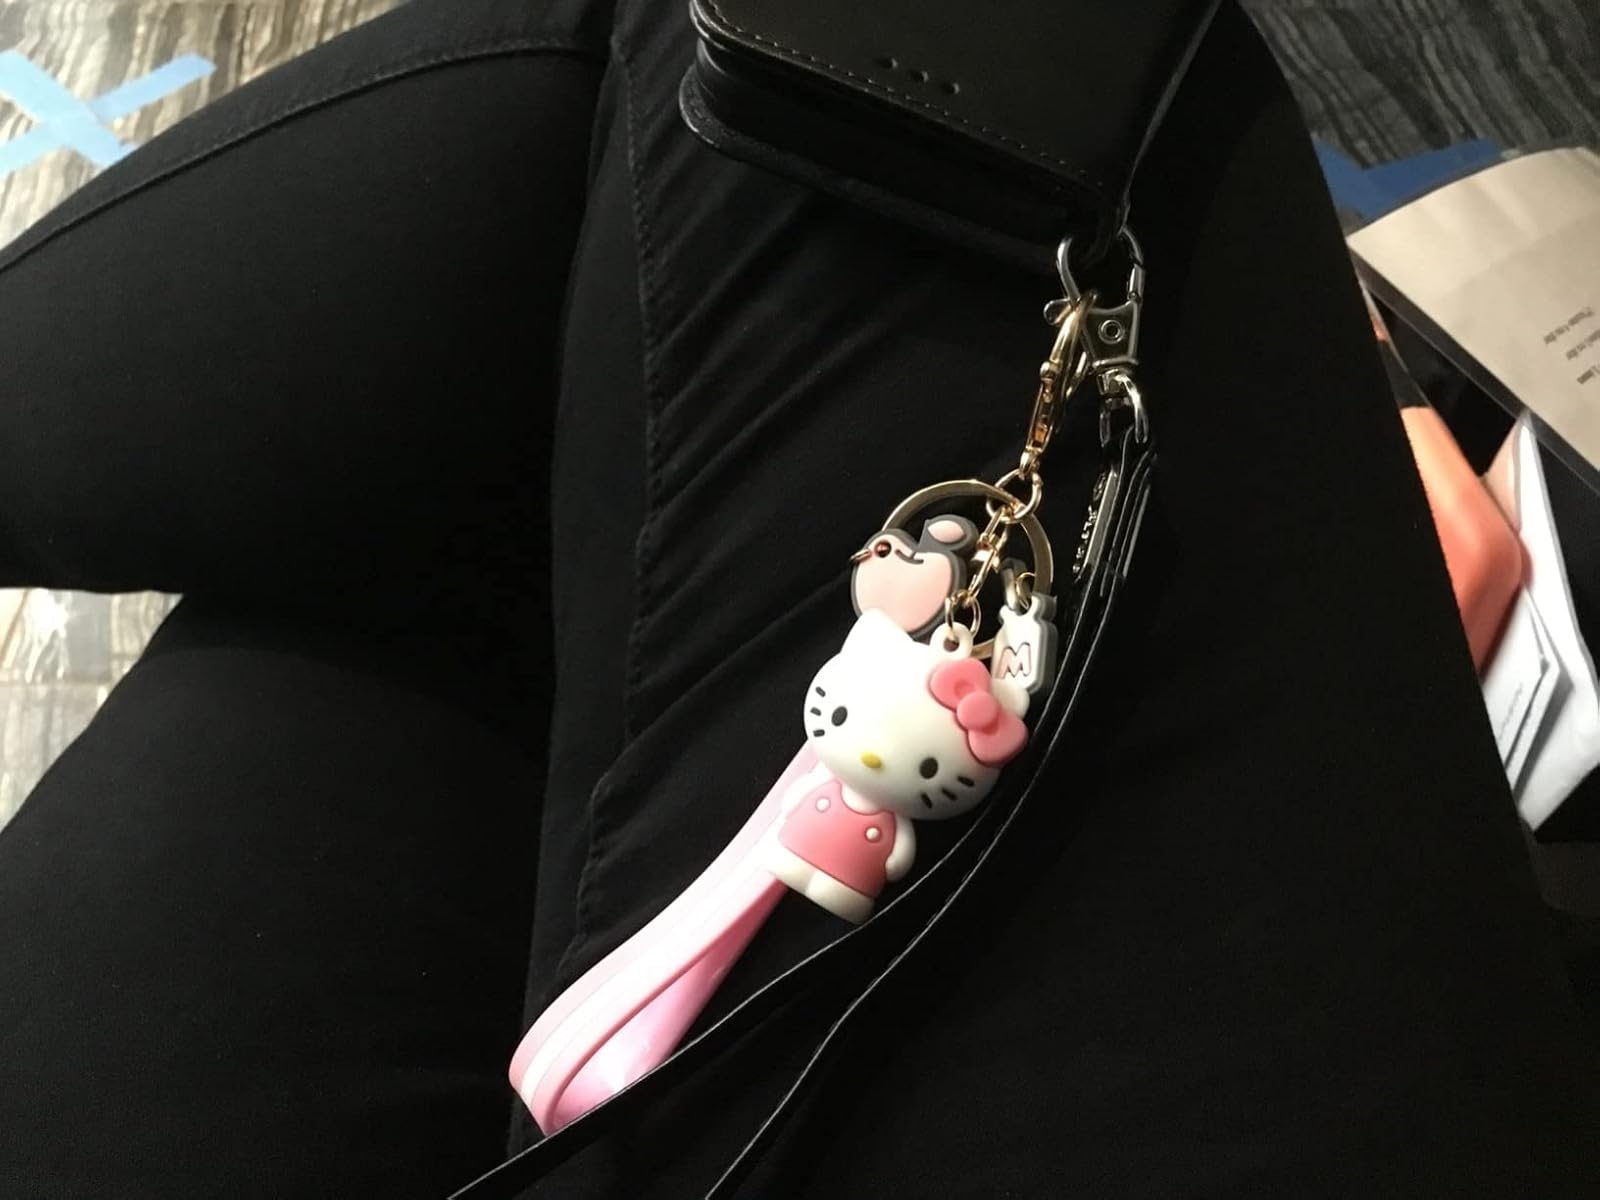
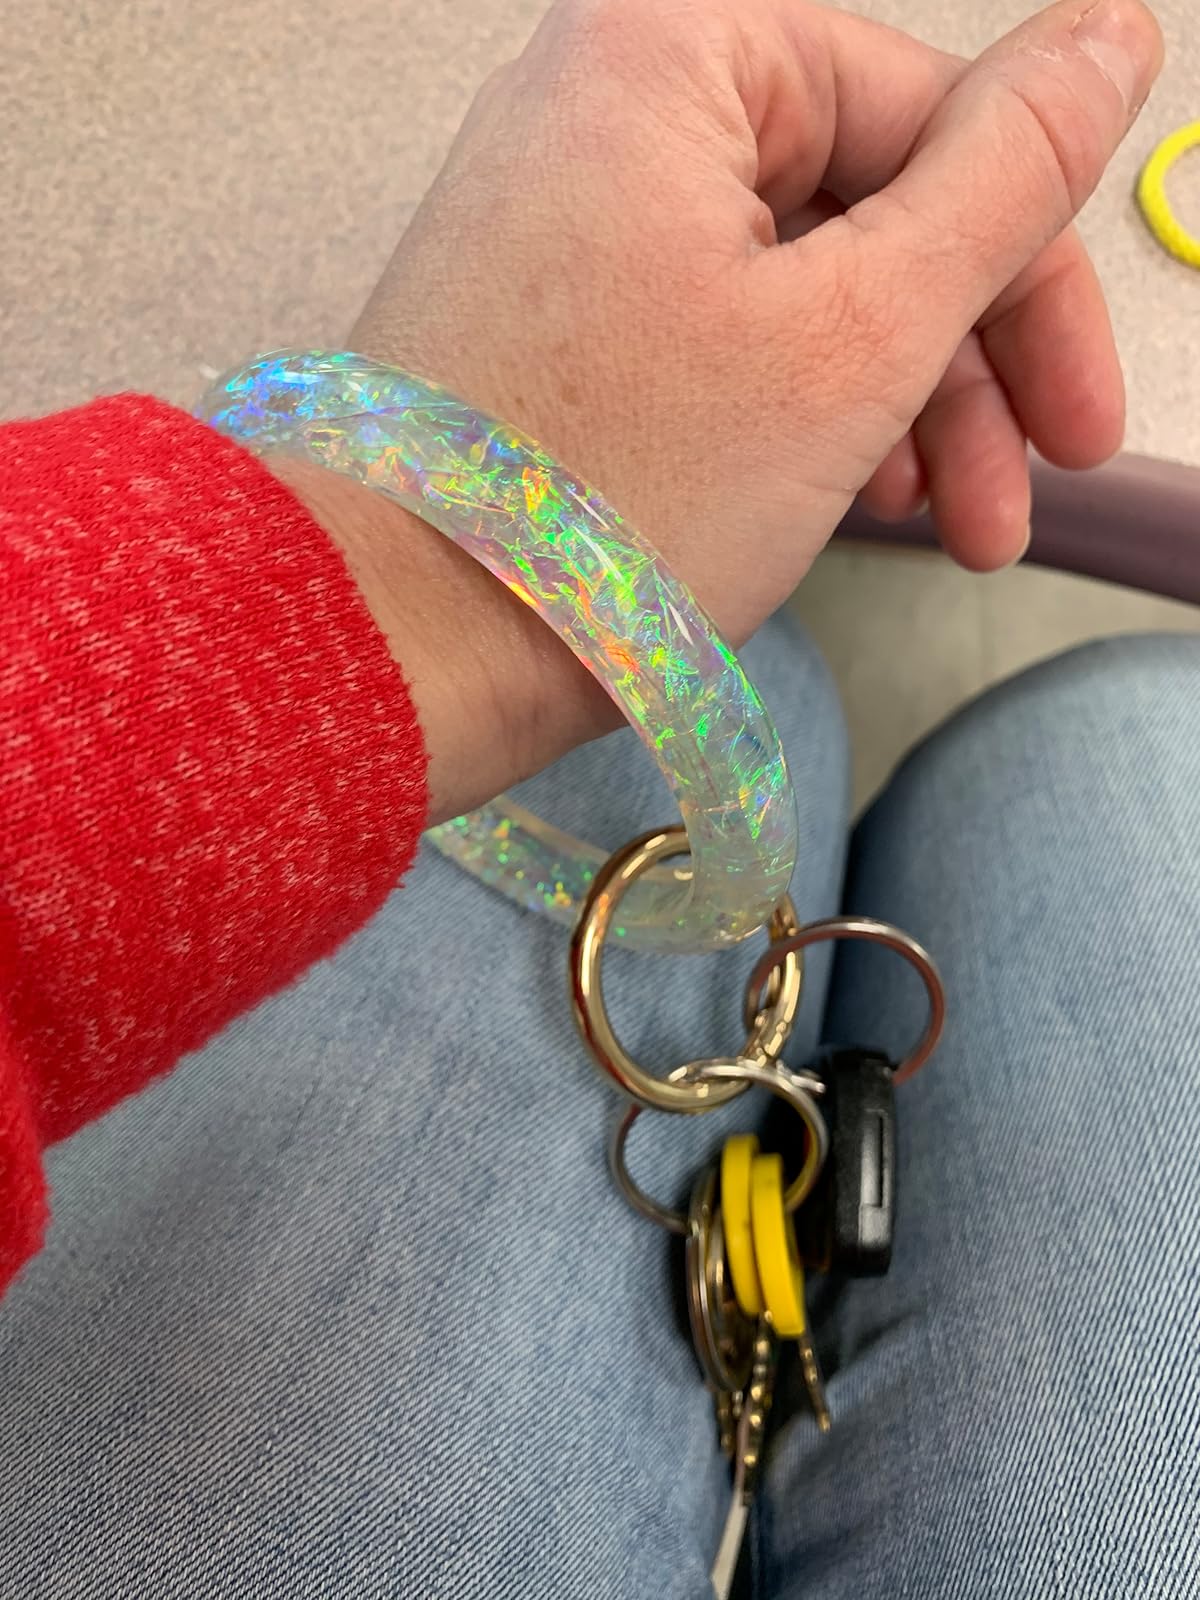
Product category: accessories_keychain
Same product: no